Harley-Davidson Twin Cam engine

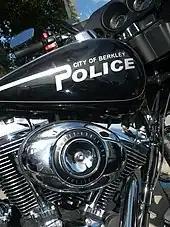
A police issue Twin Cam 96.

The Harley-Davidson Twin Cam are motorcycle engines made by Harley-Davidson from 1998 to 2017. Although these engines differed significantly from the Evolution engine, which in turn was derived from the series of single camshaft, overhead valve motors that were first released in 1936, they share a number of characteristics with nearly all previous Harley-Davidson engines. Both engines have two cylinders in a V-twin configuration at 45°, are air-cooled (some touring models use liquid cooling for the heads), and activate valves with push-rods. The crankshafts have a single pin with a knife and fork arrangement for the connecting rods. These are sandwiched between a pair of flywheels.